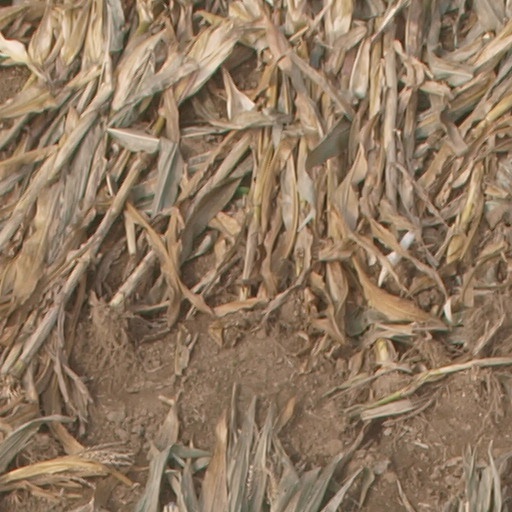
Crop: maize; corn